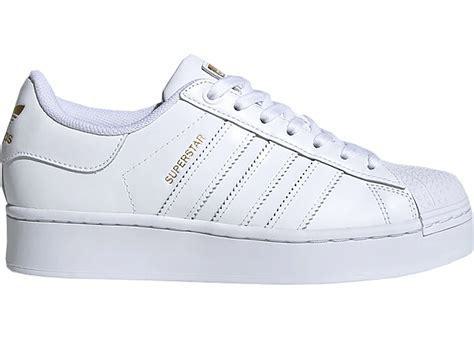
Brand: Adidas
Model: Superstar